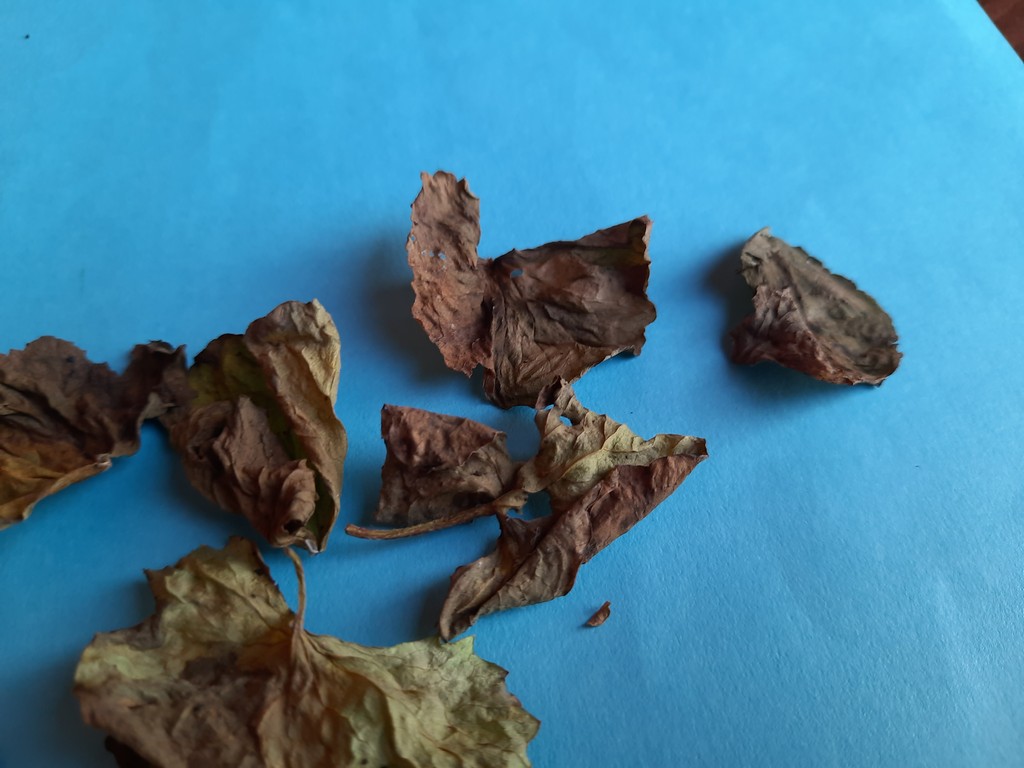
Label: Dried